Bir Tikendrajit University

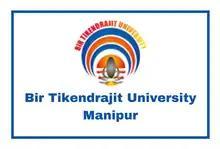

Bir Tikendrajit University is a private university in Imphal, Manipur, India.